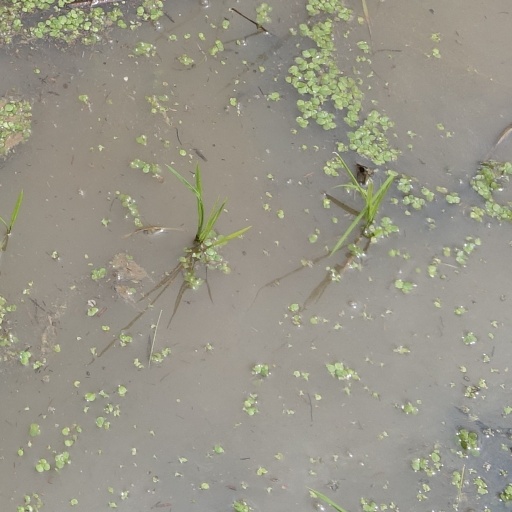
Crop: rice